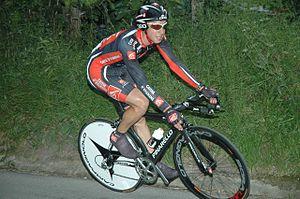
Aitor Pérez Arrieta est un coureur cycliste espagnol professionnel de 2004 à 2012.